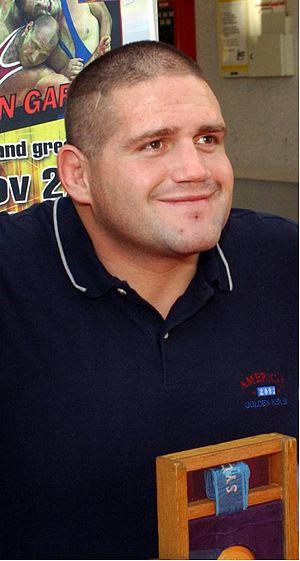
Rulon Gardner est un lutteur américain en lutte greco-romaine, plus connu pour avoir remporté la médaille d'or des Jeux olympiques d'été de 2000 à Sydney en battant en finale le légendaire lutteur russe Alexander Karelin, qui était alors invaincu en compétition internationale depuis treize années.